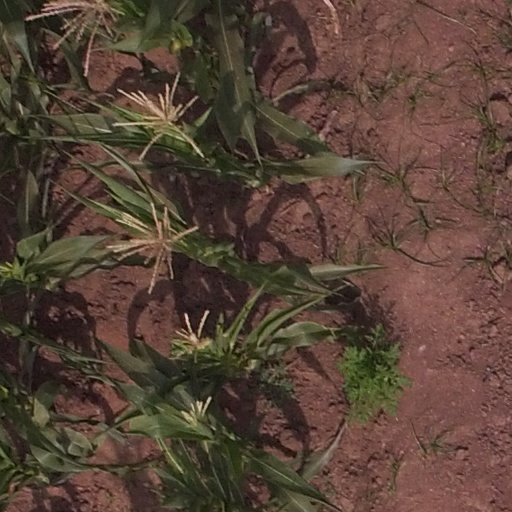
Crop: maize; corn